Infinity Blade III

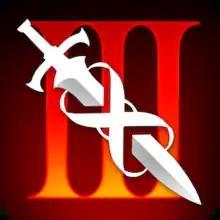
App Store icon

Infinity Blade III is an action role-playing game for iOS, developed by Chair Entertainment and Epic Games. It was the third game in the "Infinity Blade" series. It was released on the App Store on September 18, 2013.